Walery Antoni Wróblewski

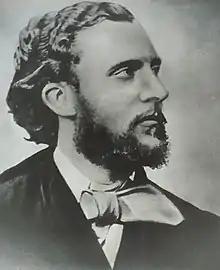
Wróblewski,

Walery Antoni Wróblewski (27 December 1836 – 5 August 1908) was a Polish-Belarusian and French revolutionary, politician, general of Paris Commune and commander of January Uprising and one of the leaders of the Reds.